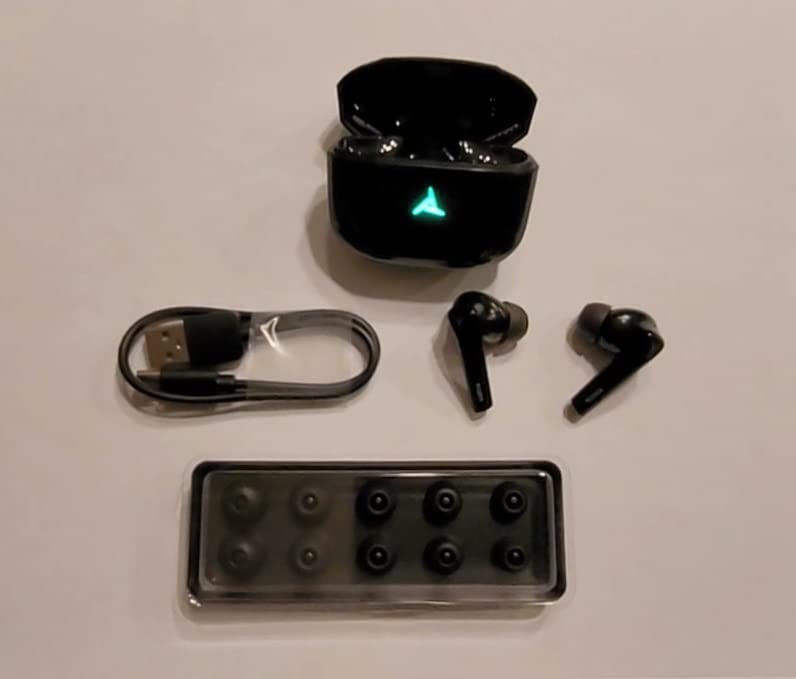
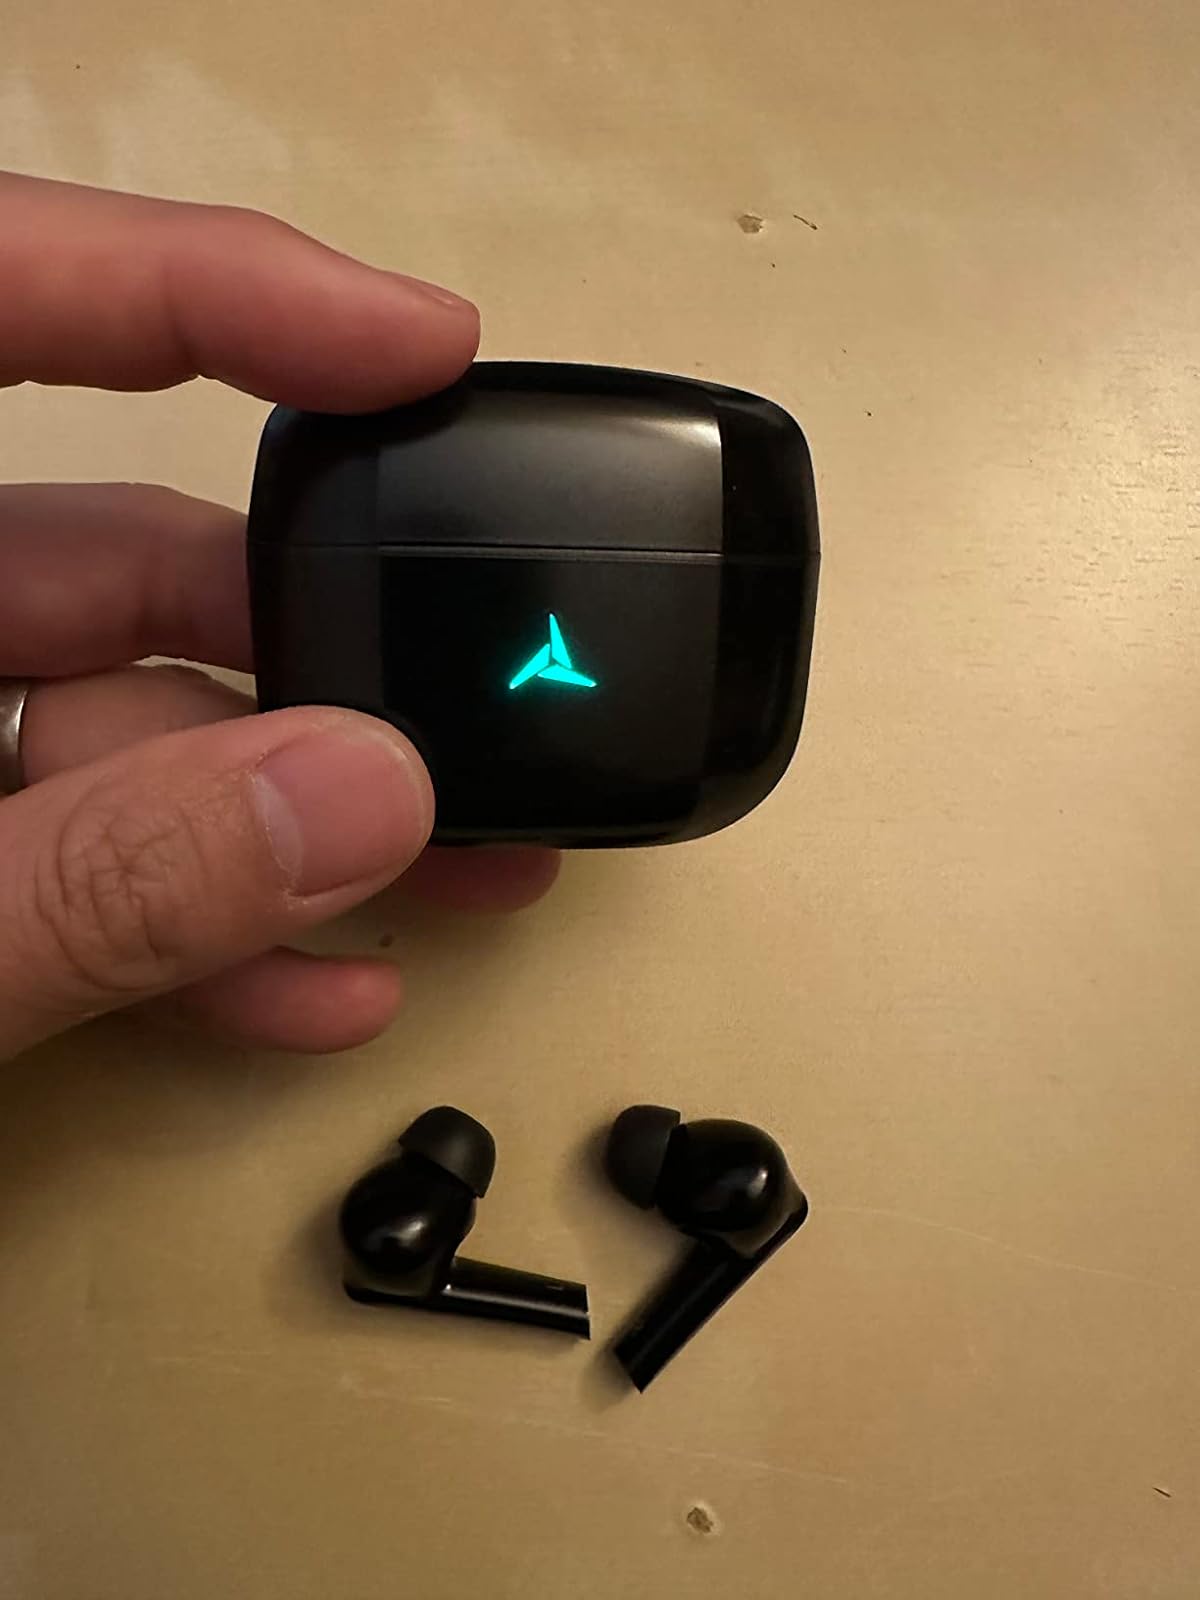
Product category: earbuds
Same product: yes